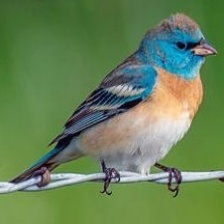
Species: LAZULI BUNTING
Scientific name: PASSERINA AMOENA
ImageNet parent category: indigo_bunting